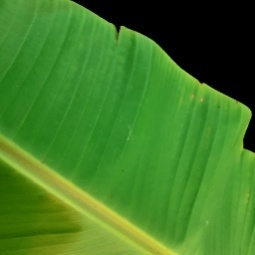
Label: Healthy